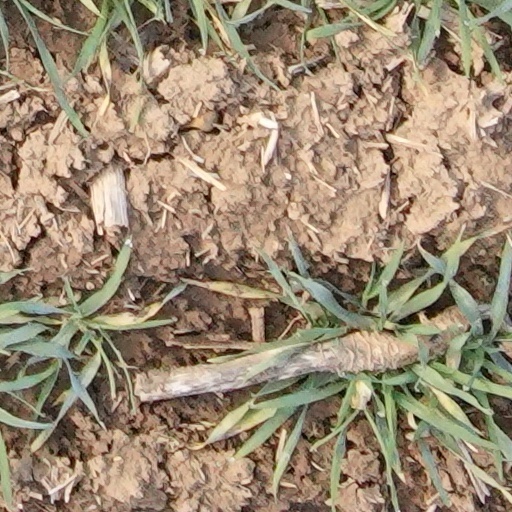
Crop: wheat